Visconti Castle (Legnano)

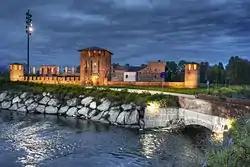
Night view with the Olona river in the foreground

The Visconti Castle is a medieval fortification that stands south of Legnano on a natural island in the Olona River. It has also been known as the castle of San Giorgio (lat. "Castrum Sancti Georgi") since the 13th century. The architectural complex is located on Viale Toselli, between Castello Park and Piazza I Maggio.